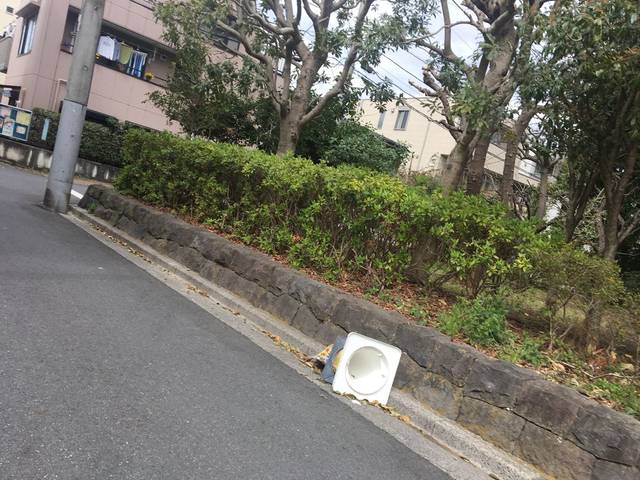
Region: Japan
Coordinates: 35.715, 139.66